Hazaras

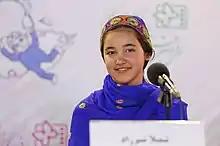
Shamila Shirzad, actress

The Hazara people in Iran are also referred to as Khāwari or Barbari. Over many years, due to political unrest in Afghanistan, some Hazaras have migrated to Iran. Before Iran was forced to relinquish the Herat region according to the Treaty of Paris in 1857 during the reign of Naser al-Din Shah, the country possessed a much larger part of Greater Khorasan. One of the tribes that roamed this area prior to the cession was the Hazaras. After the border between Iran and Afghanistan was drawn, the tribe settled on both sides of the border. The leadership of this tribe at the end of the Qajar period and during the Pahlavi period was held by Muhammad Yusuf Khan Hazara, known as "Sulat al-Sultanah Hazara." He was a Sunni Hazara, a politician, and the first Sunni representative in the Iranian Parliament, as well as the only Sunni Iranian to represent Mashhad in the history of Iran's legislatures.